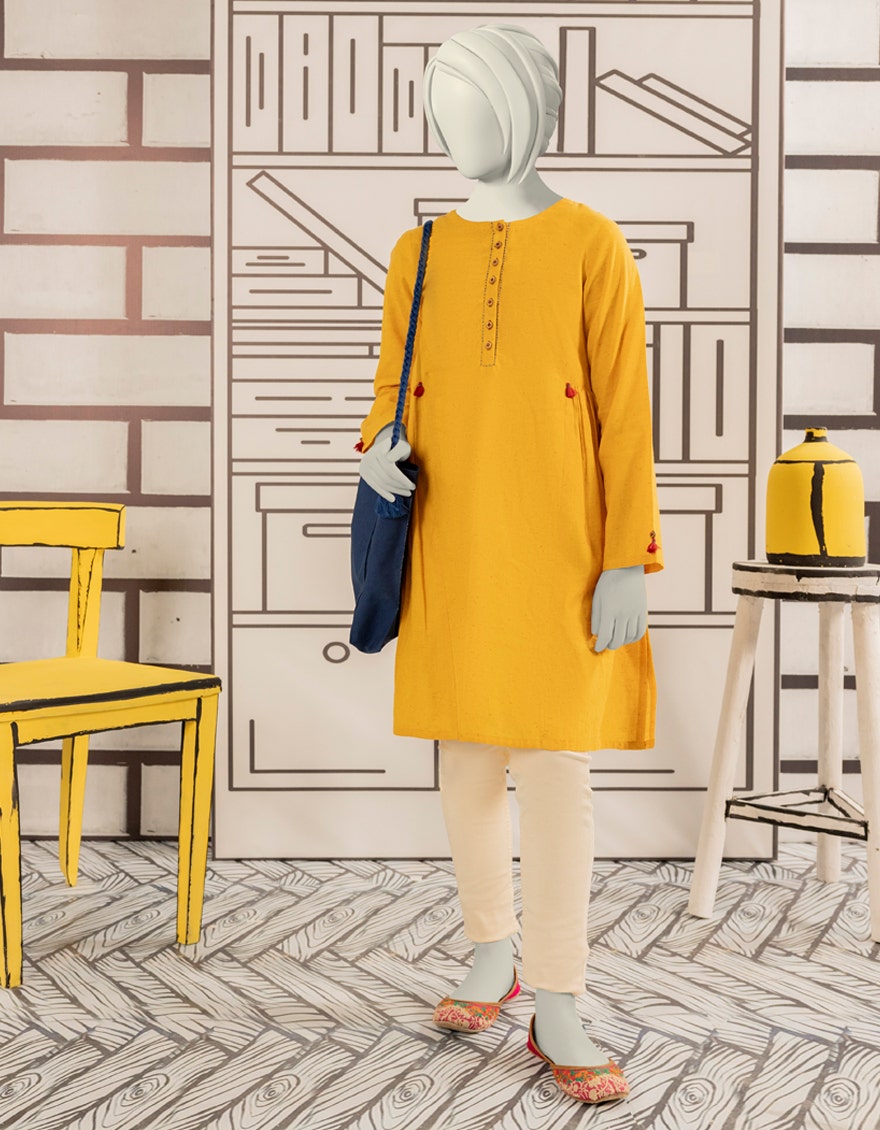
yellow kamil tunic with matching pants